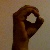
The image shows a hand gesture representing the letter 'O' in Indian Sign Language.